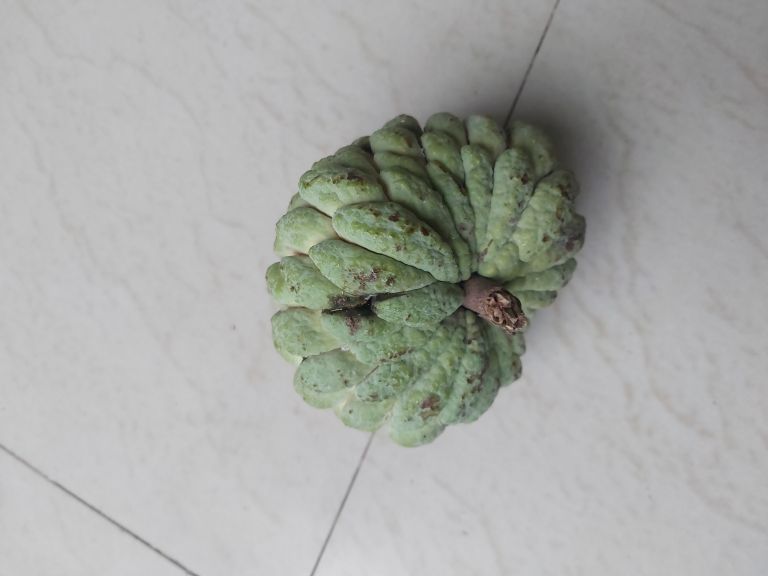
Disease label: Athracnose